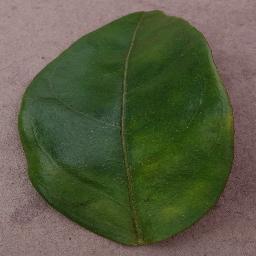
Label: Orange___Haunglongbing_(Citrus_greening)